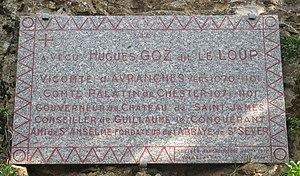
Hugues d'Avranches, vicomte d'Avranches et 1ᵉʳ comte de Chester, fut l'un des grands barons anglo-normands d'Angleterre. Il est parfois surnommé Hugh Lupus.